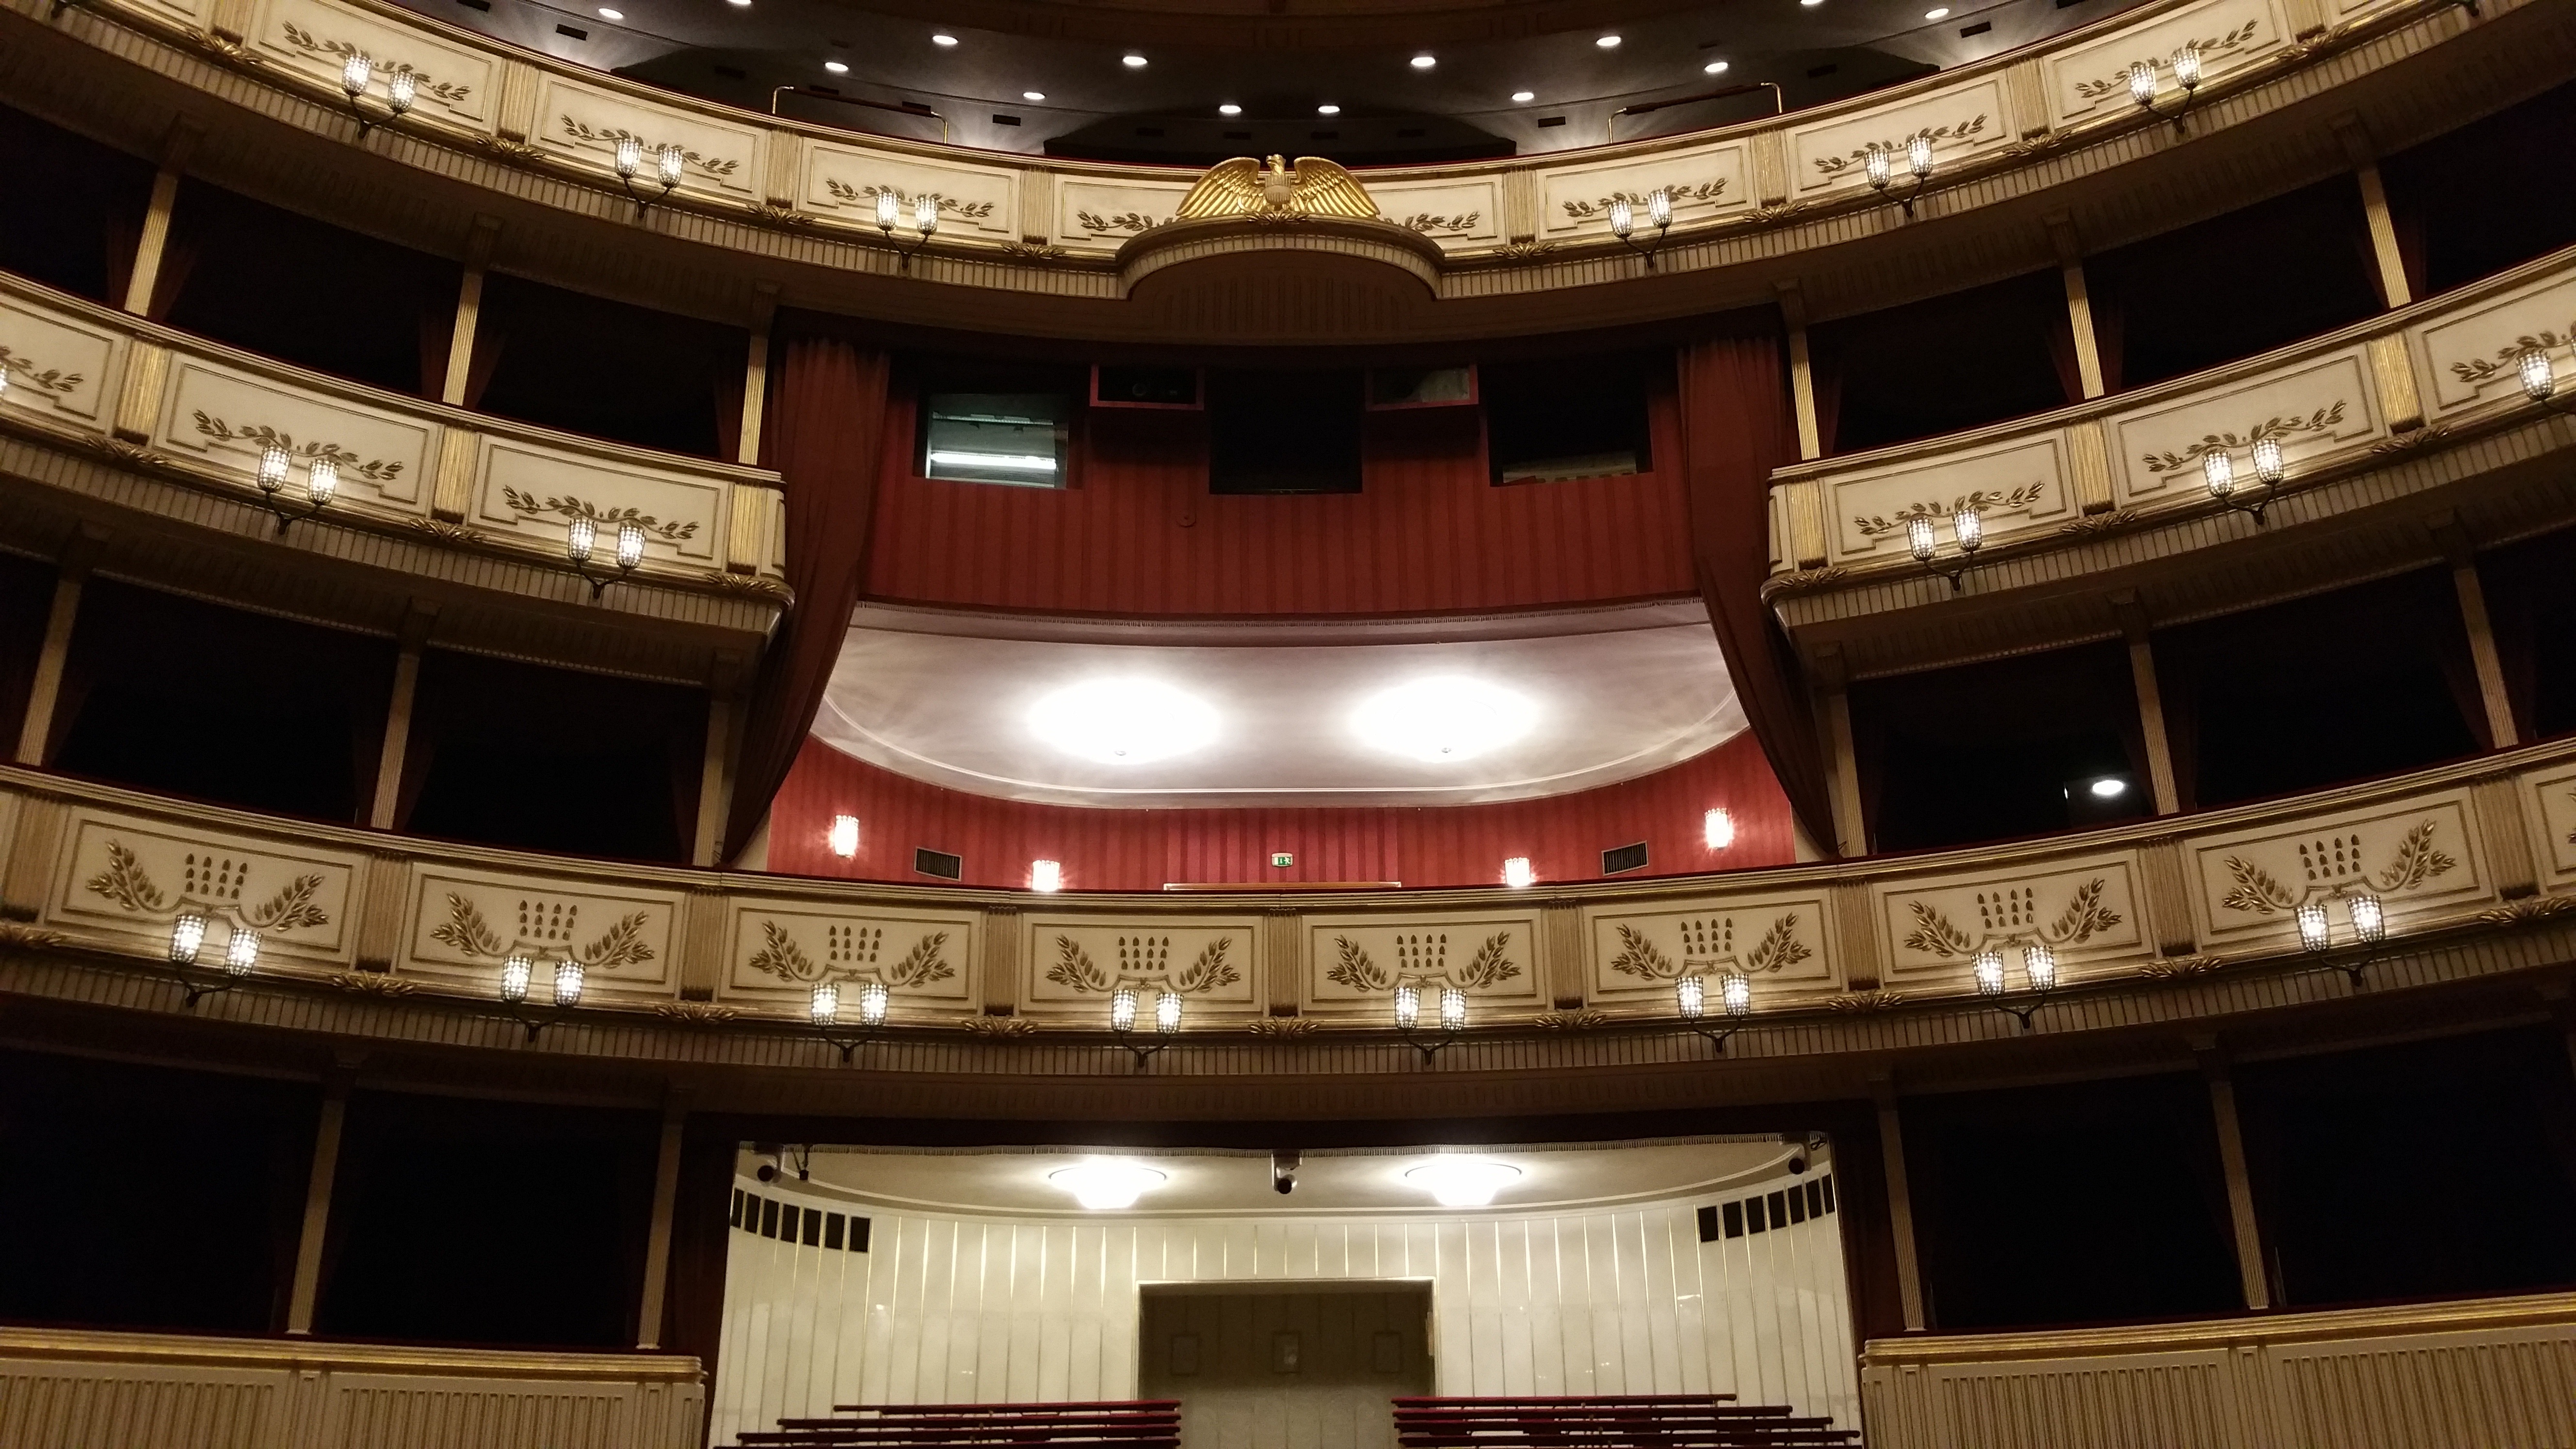
structure, house, auditorium, opera, opera house, austria, theatre, stage, vienna, theater, ballroom, wien, convention center, performing arts center, vienna opera house